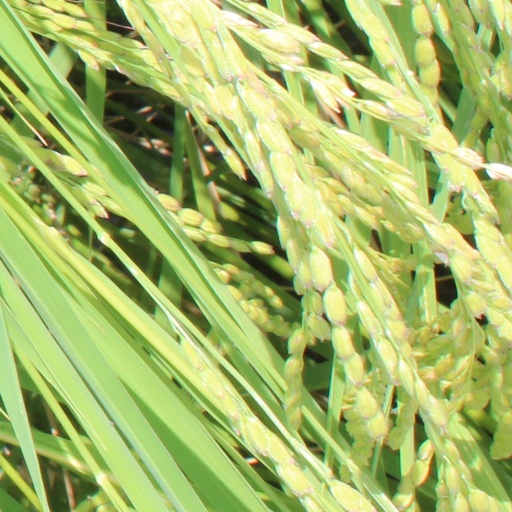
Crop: rice